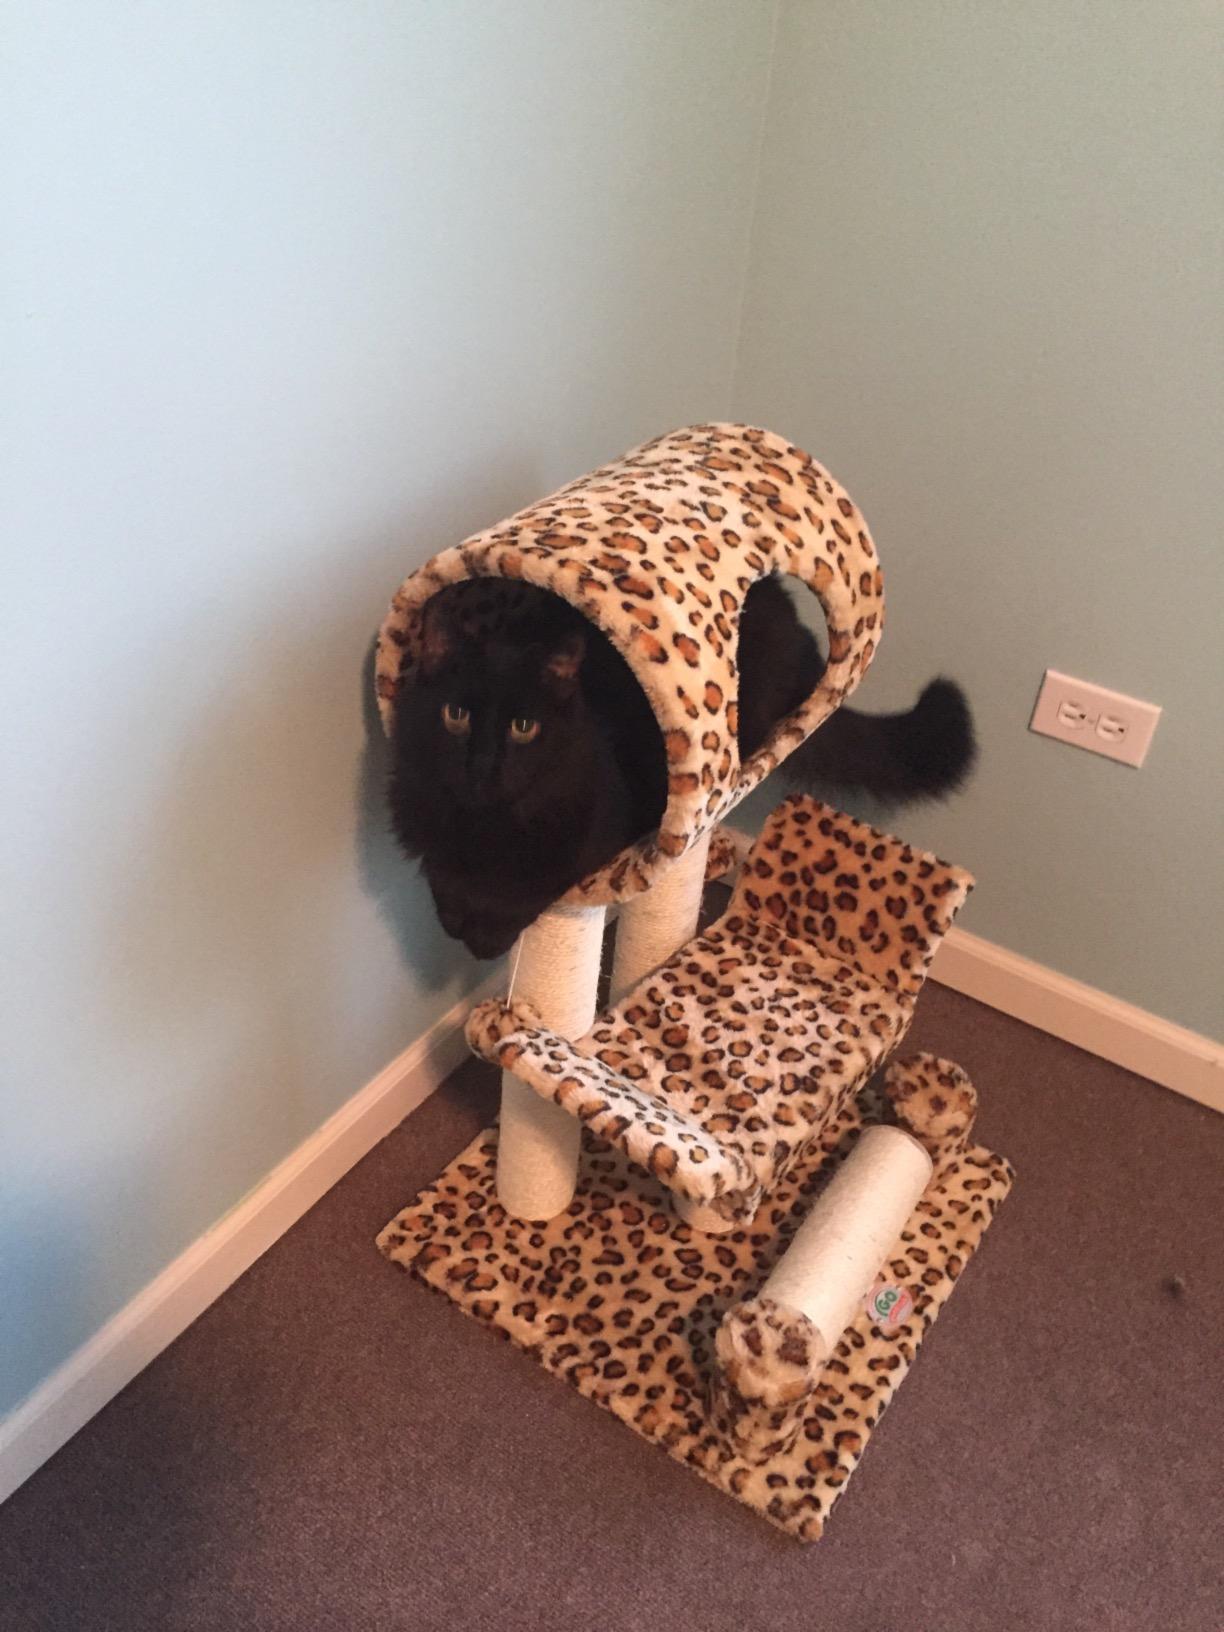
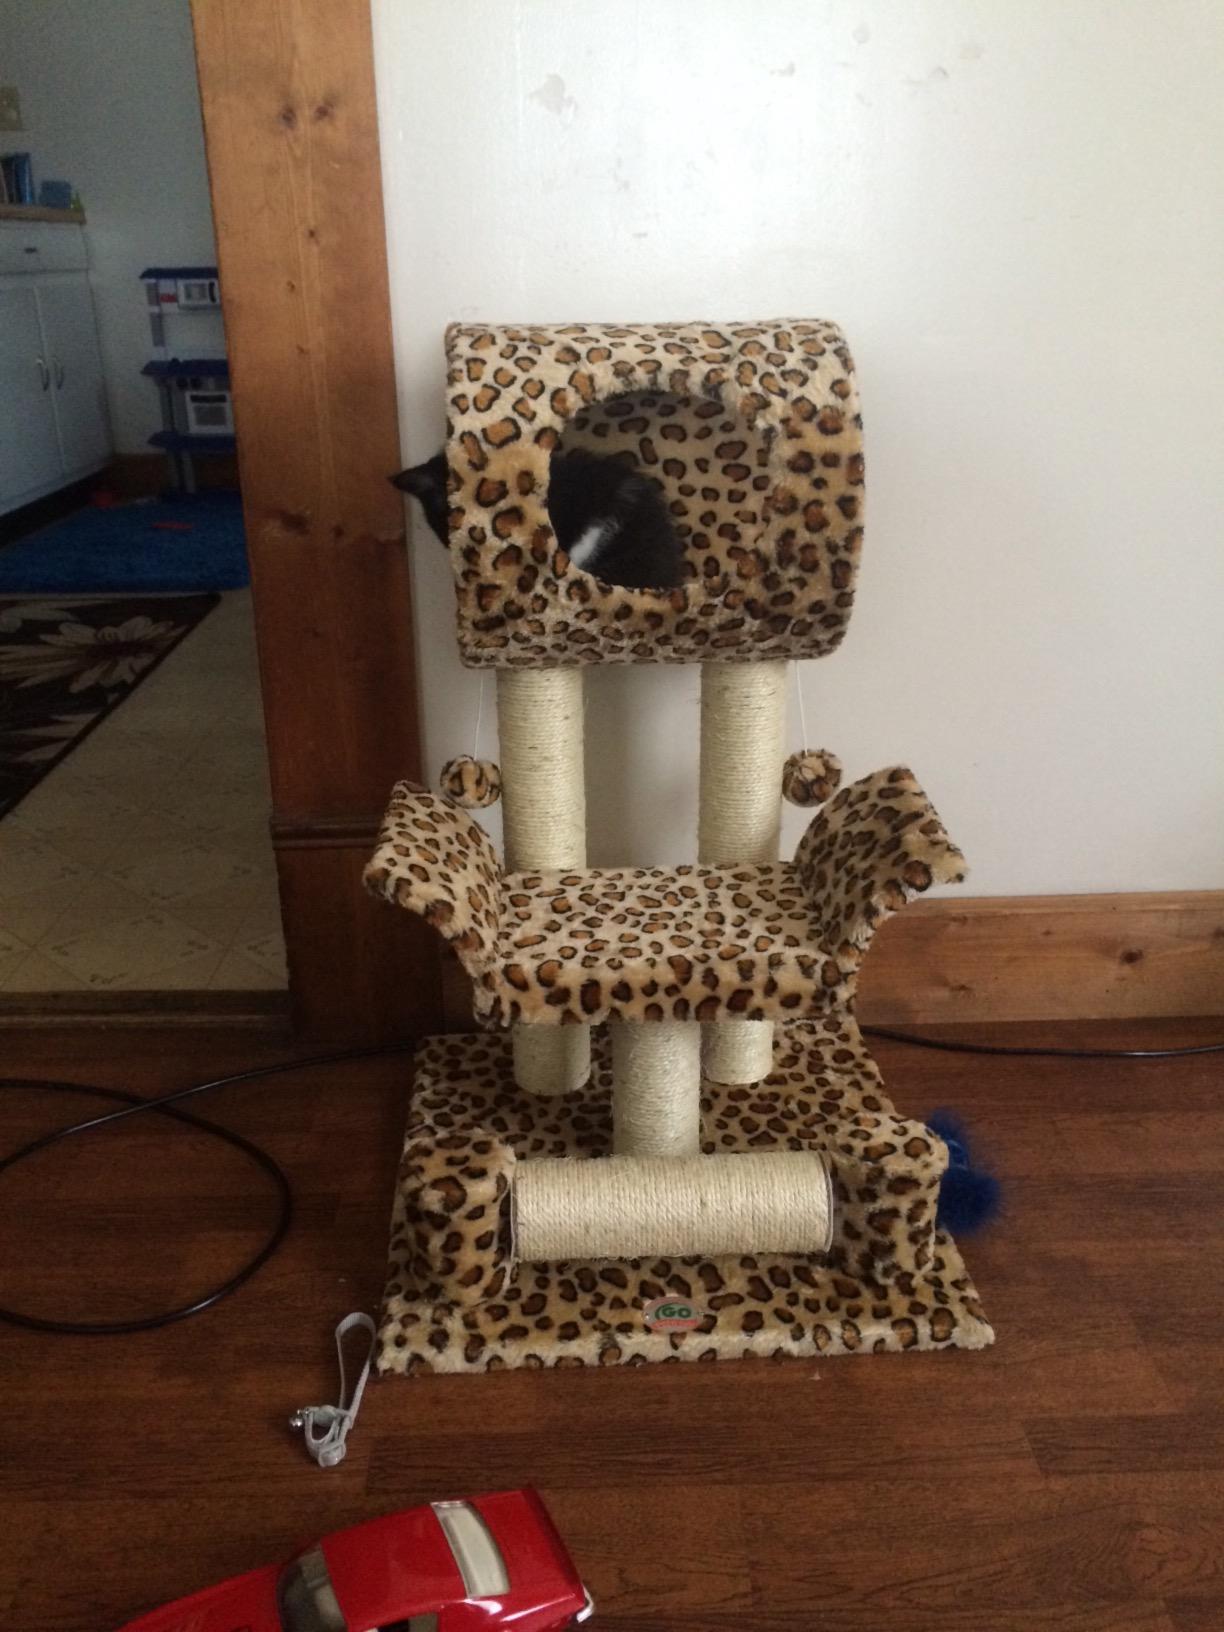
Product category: items_cat tree
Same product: yes